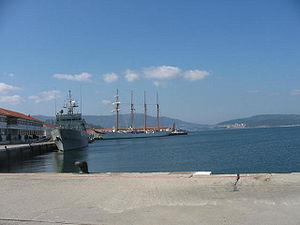
L'École Navale Militaire est le centre de formation des futurs officiers de la marine espagnole. Elle est située à Marín depuis 1943, date à laquelle elle a été transférée de son ancien emplacement dans la ville navale de San Carlos, San Fernando, Cadix. Le roi Felipe VI et son père ont tous deux effectué une partie de leur formation militaire à l'École Navale Militaire de Marín. Le commandant directeur de l'École navale est le capitaine Ignacio Cuartero Lorenzo.